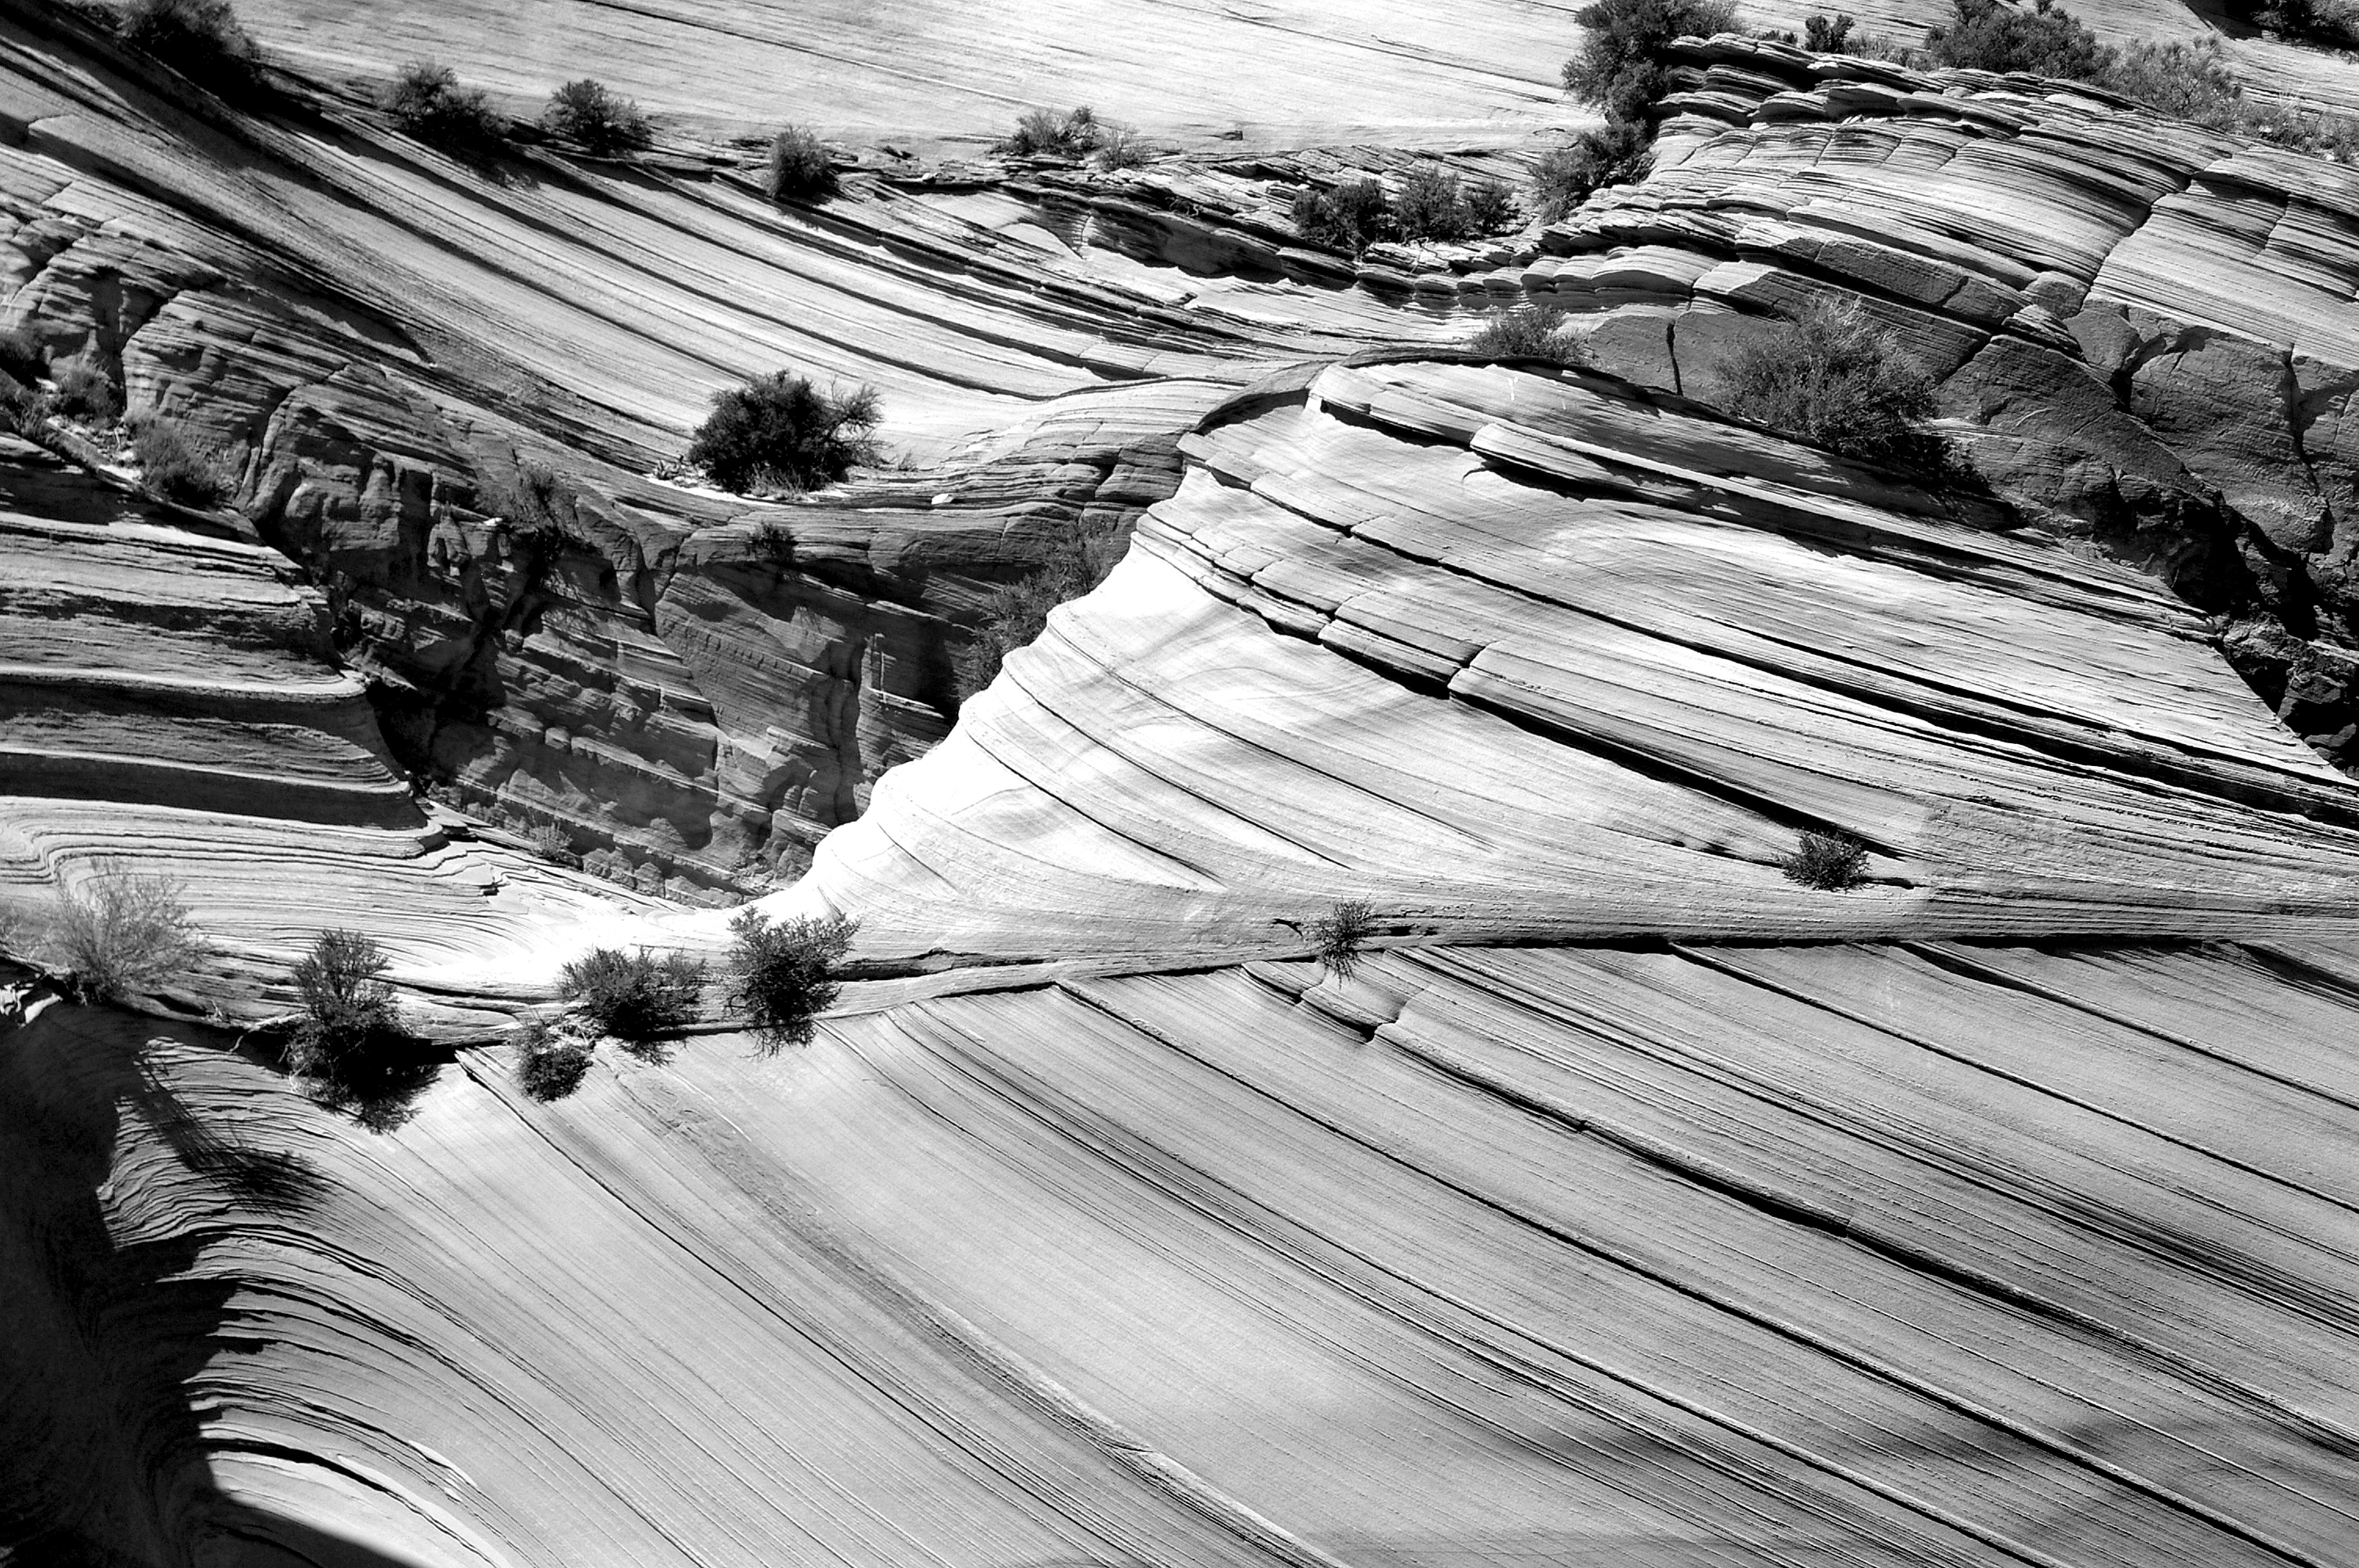
landscape, black and white, wood, white, photography, sandstone, line, black, monochrome, outdoors, sketch, drawing, temple, photograph, image, monochrome photography